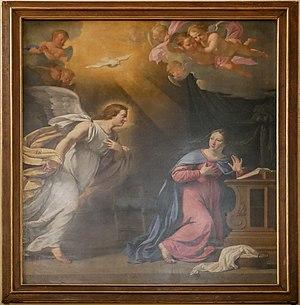
Tableau présent dans la basilique Notre-Dame-du-Port de Clermont-Ferrand.
La basilique Notre-Dame-du-Port est une église collégiale française de style roman auvergnat, située à Clermont-Ferrand dans le quartier du Port, entre la place Delille et la cathédrale.